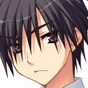
Portrait style: Anime Portrait